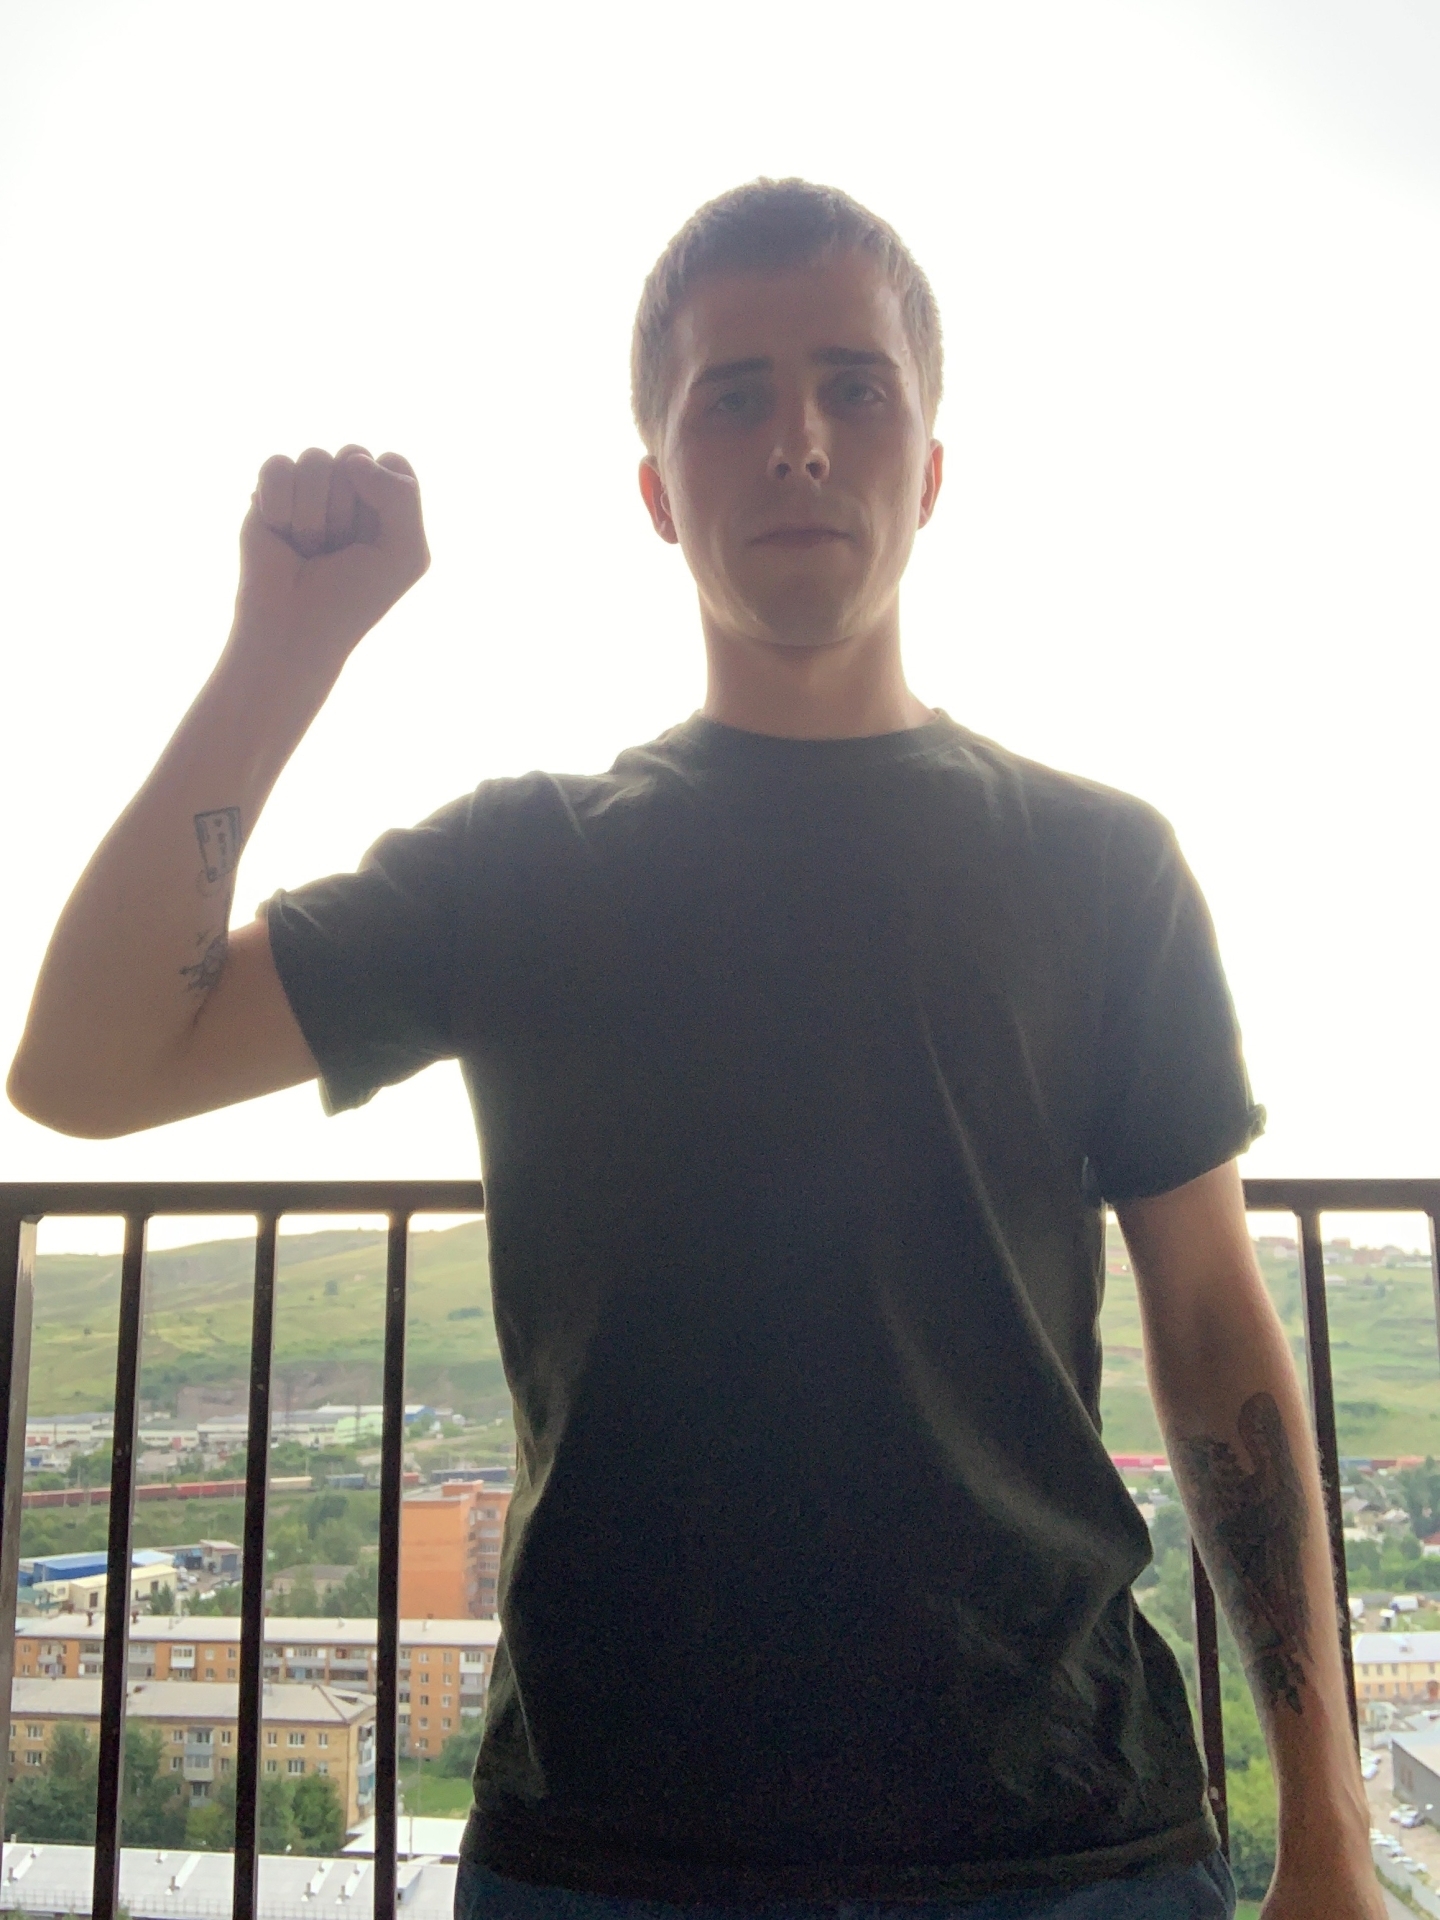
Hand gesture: fist